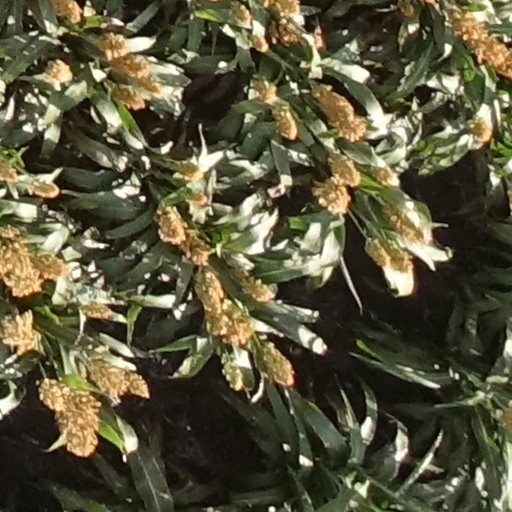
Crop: sorghum